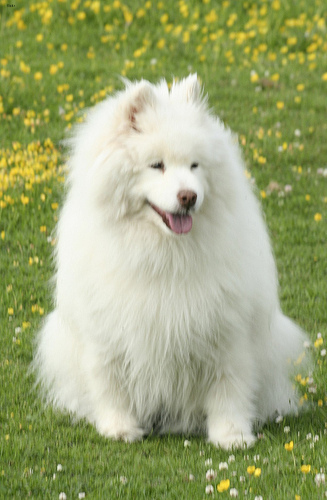
Breed: samoyed